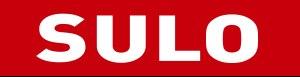
Plastic Omnium est un groupe industriel français, créé en 1946 par Pierre Burelle et contrôlé par la famille de ce dernier.